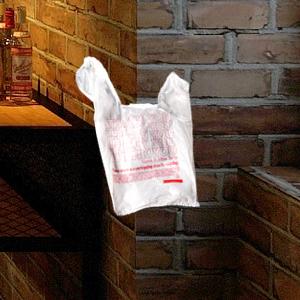
Label: plasticbags